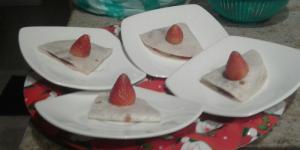
tortilla de frutilla